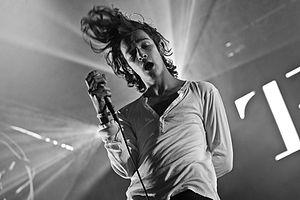
The 1975 est un groupe de rock britannique, originaire de Wilmslow, Cheshire, en Angleterre. Formé en 2002, le groupe est composé de Matthew Healy, Adam Hann, Ross MacDonald, George Daniel et John Waugh. Les membres du groupe étudiaient à la Wilmslow High School, et ont commencé à jouer ensemble.